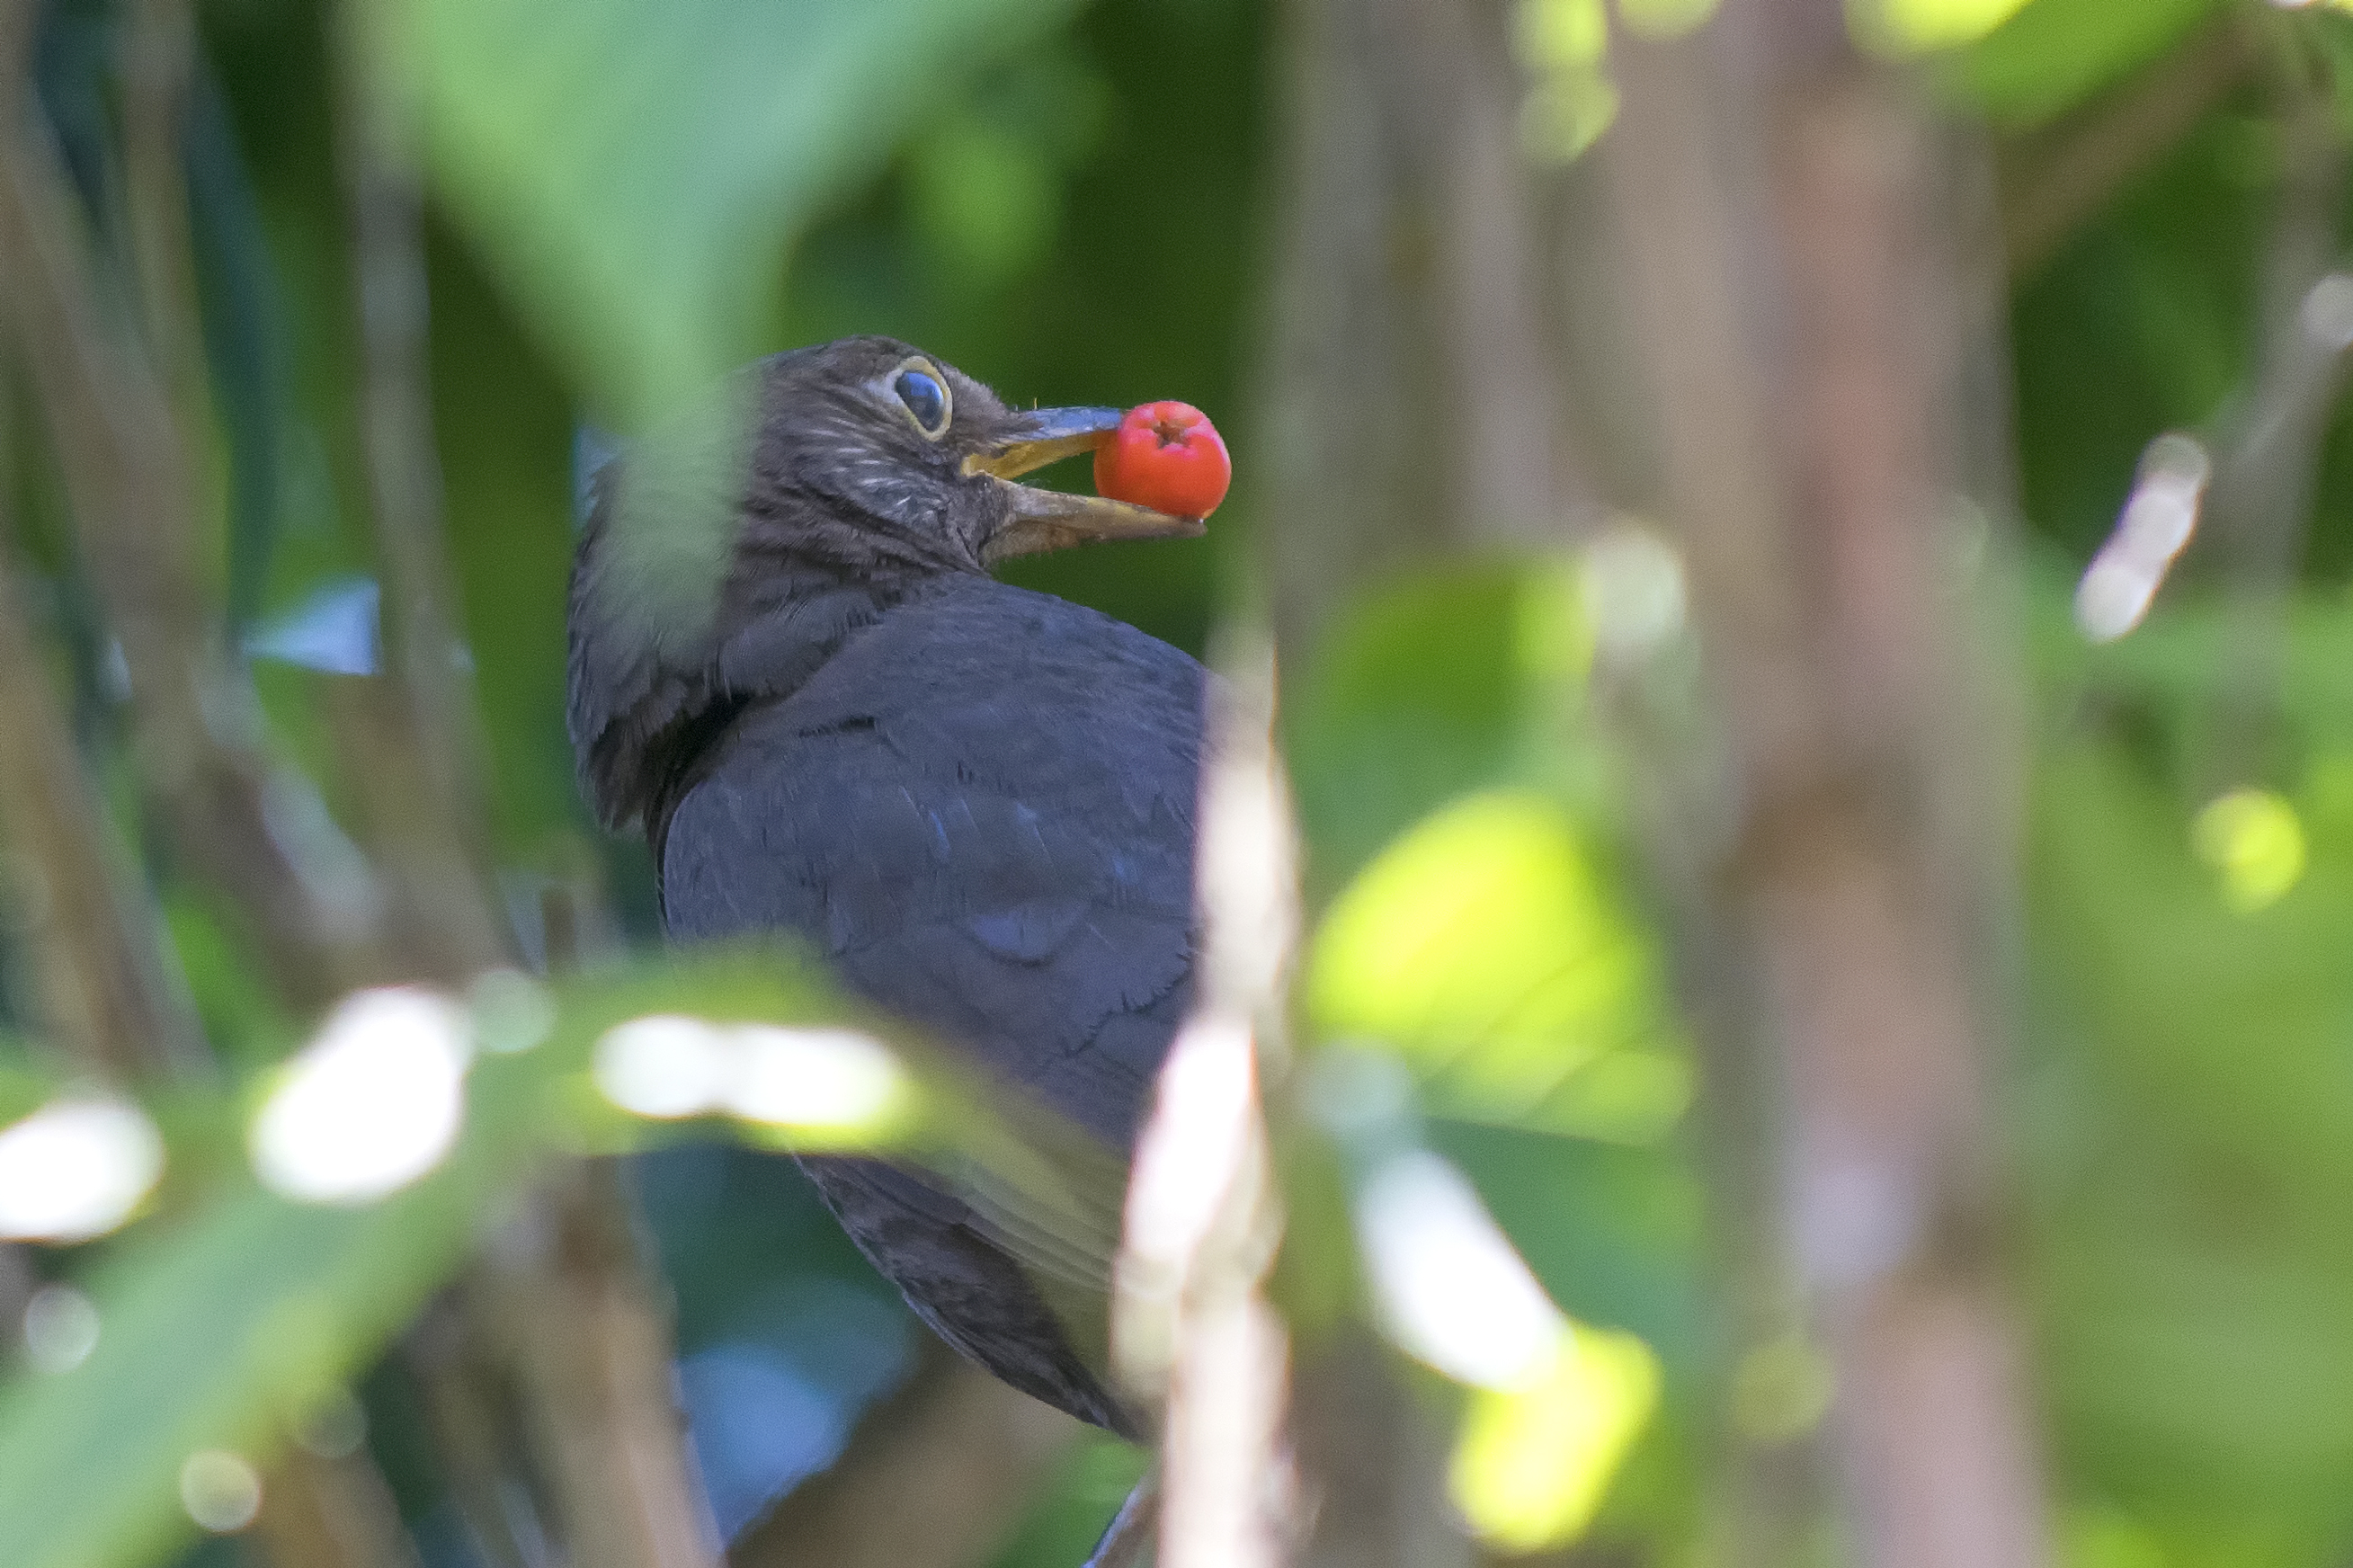
nature, outdoor, branch, bird, berry, flower, wildlife, food, green, jungle, beak, nikon, fauna, nederland, netherlands, outdoorphotography, vertebrate, depthoffield, vogel, blackbird, natuurfotografie, naturephotographer, nederlandinfotos, bes, merel, eten, perching bird